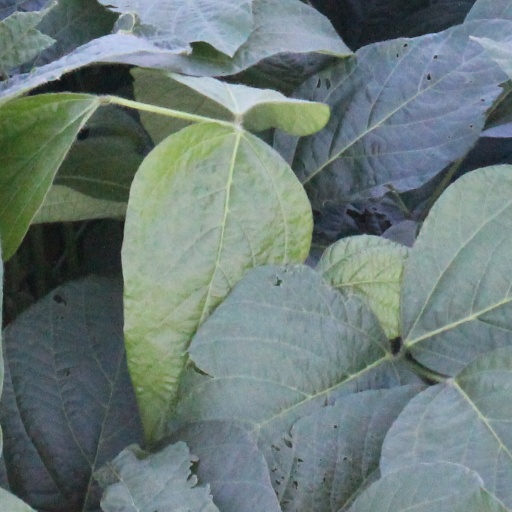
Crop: soybean